Small Basilica, Plovdiv

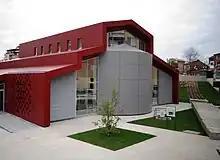
Small basilica Exterior

The Small Basilica of Philippopolis ("Malka bazilika na Filipopol") is one of Plovdiv's most distinctive landmarks. The basilica is located on Maria Louisa Blvd in the central part of Bulgaria's second-largest city. The ruins of the early Christian church were found during construction works in the area in 1988. The three-nave basilica is an example of the exceptional skill of mosaic builders in ancient Philippopolis.